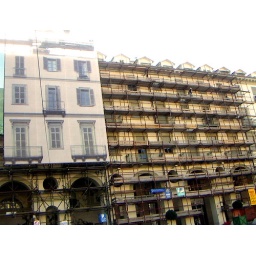
Fabric screen mimics building under repair.